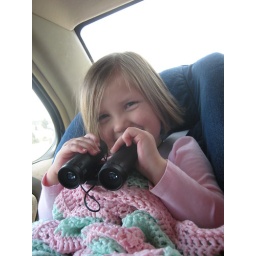
Nothin' like ridin' in a car seat and lookin' through binoculars